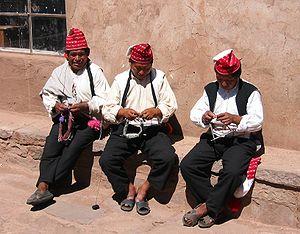
Taquile est une île péruvienne sur le lac Titicaca. Située à 45 kilomètres à l’est de la ville de Puno, l'île est vallonnée et mesure 5,5 sur 1,6 km dans sa longueur maximale, avec une superficie de 5,72 km². Taquile compte environ 2 200 habitants. Elle servit de prison durant la colonisation espagnole et au XXᵉ siècle. En 1970, l’île devint la propriété des personnes qui y vivaient jusque-là.